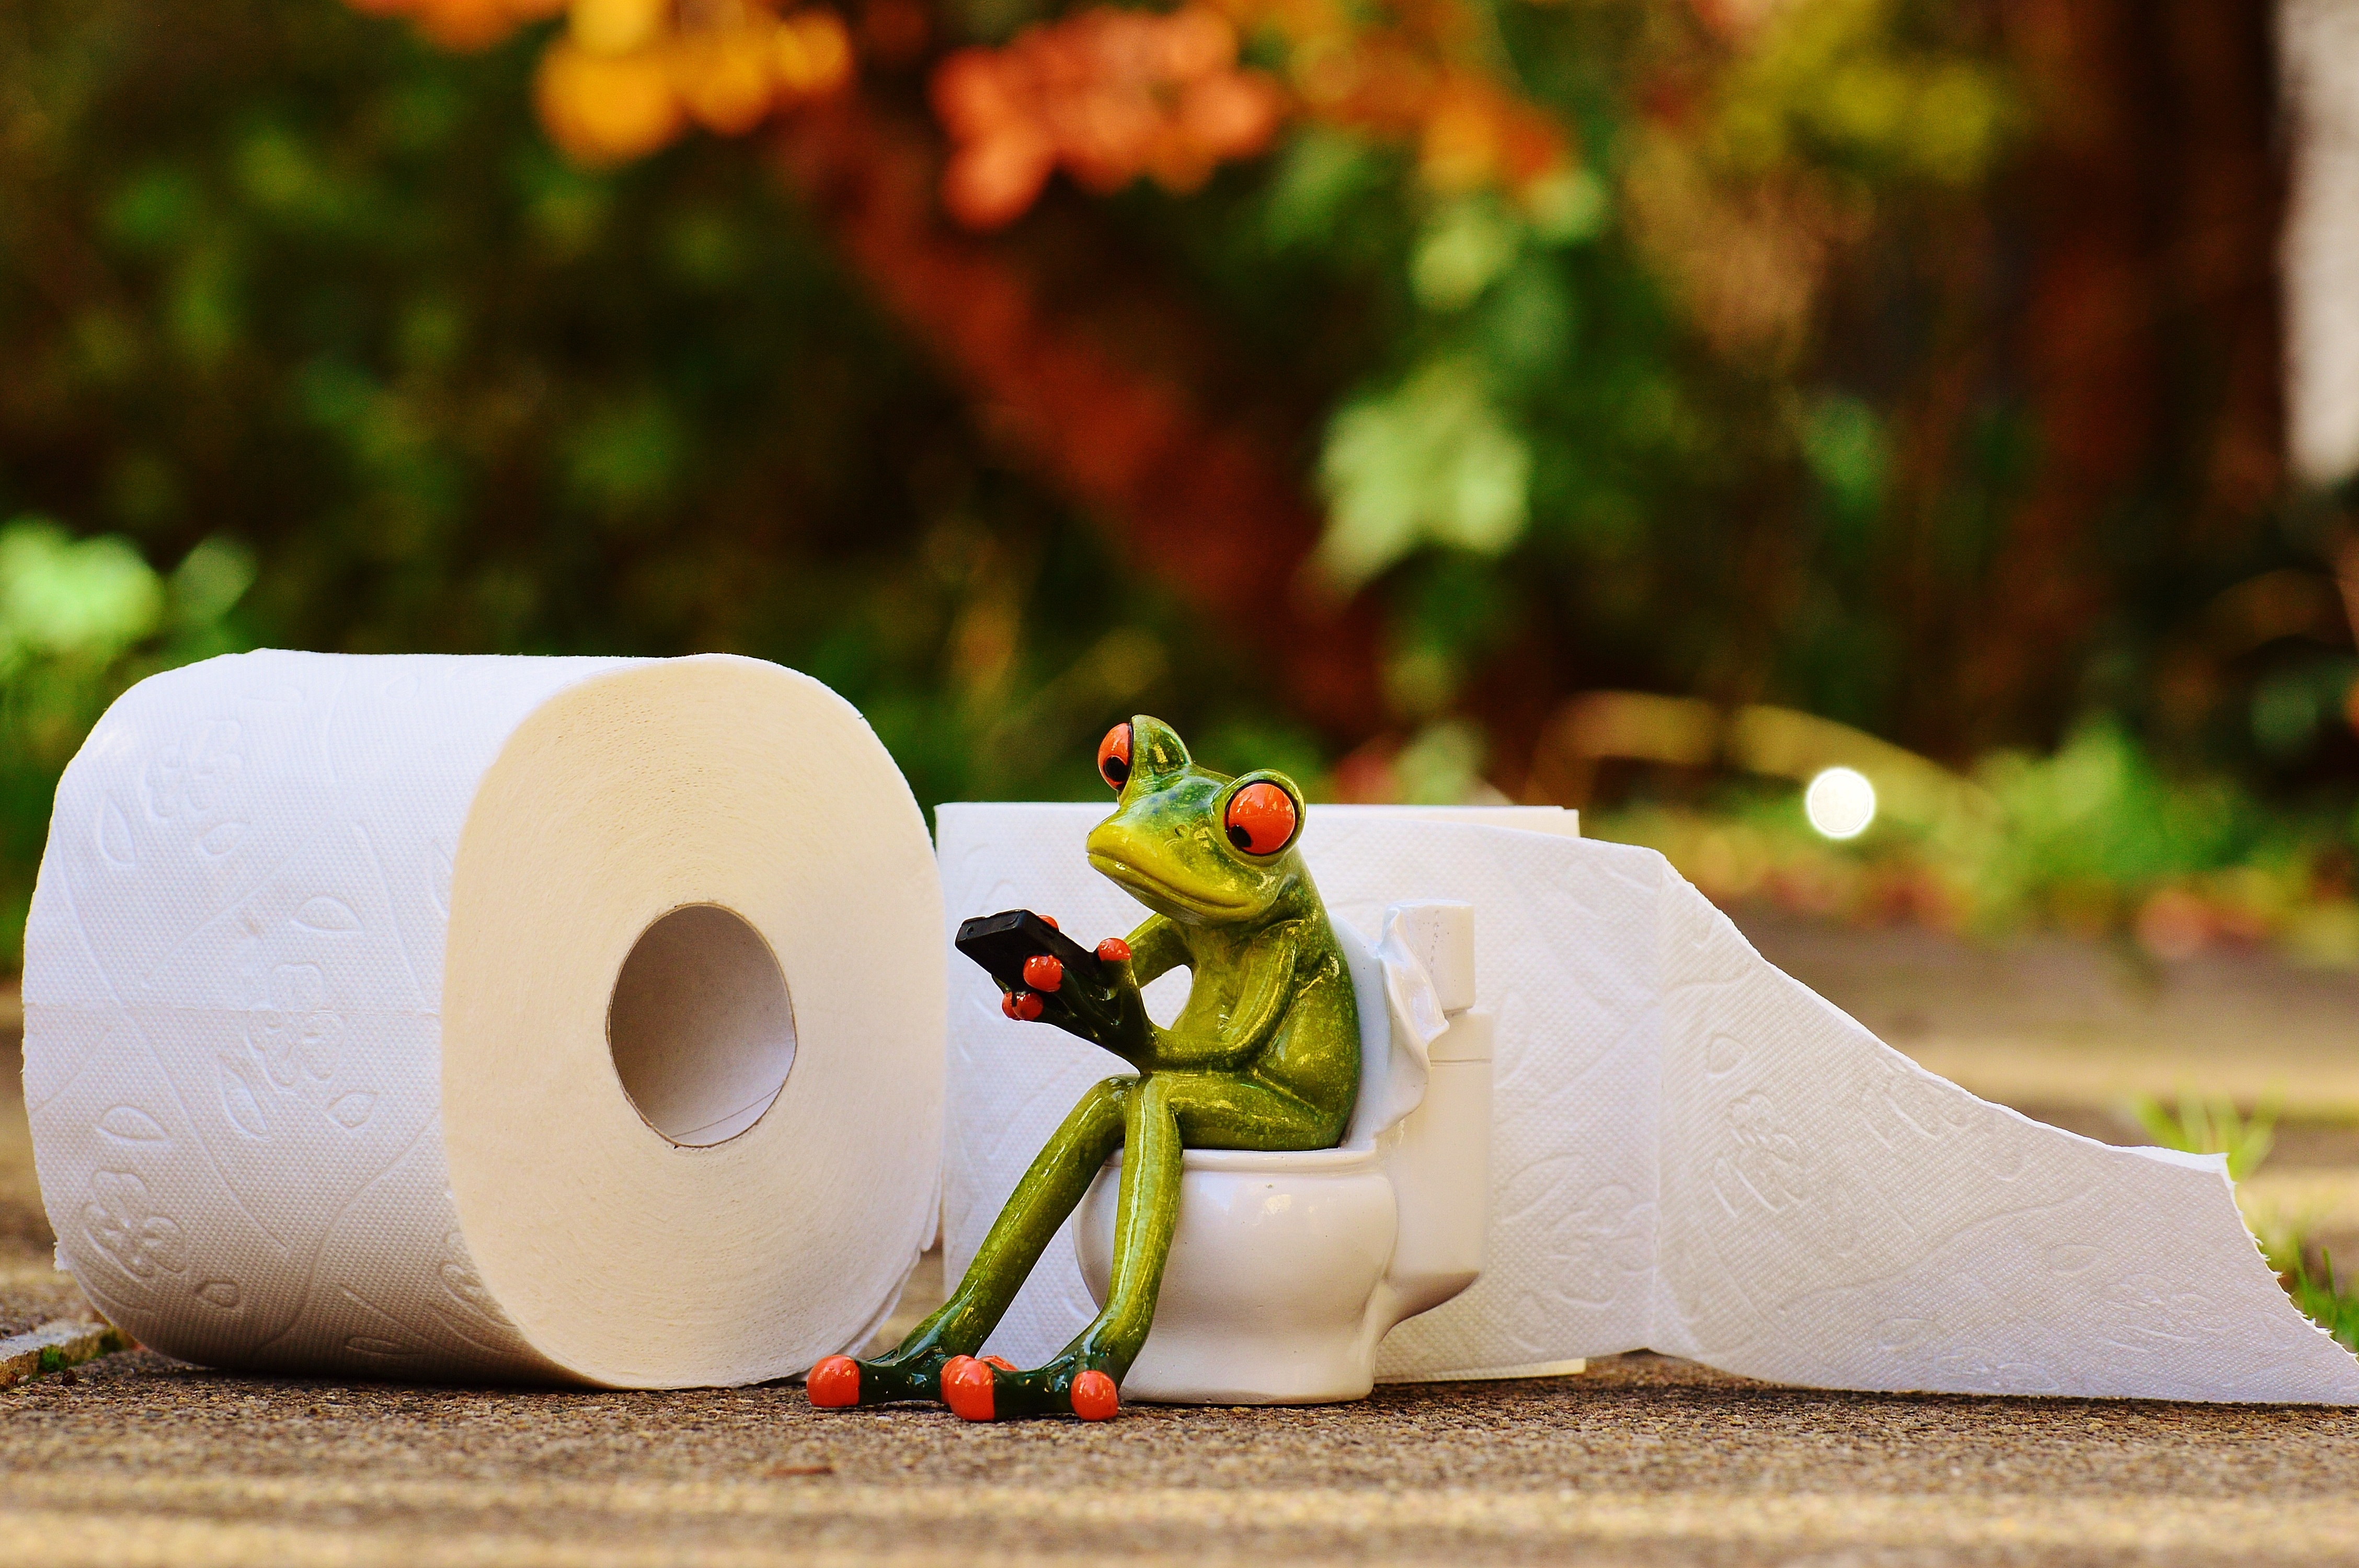
leaf, flower, animal, cute, spring, green, red, color, autumn, toilet, frog, yellow, mobile phone, season, wc, funny, session, loo, toilet paper